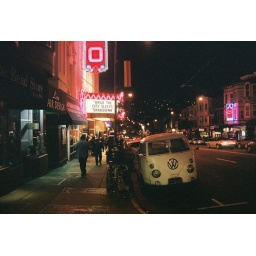
street in front of the theater